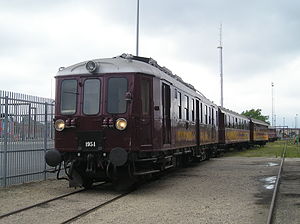
Jernbanemuseum
Motorvogn litra MO på Danmarks Jernbanemuseum.
Et jernbanemuseum er et museum, der samler og udstiller effekter med relation til jernbaner, f.eks. lokomotiver, jernbanevogne, arbejdskøretøjer, redskaber, signaler, skilte, modeltog og billeder. Alt afhængig af museet vil fokus typisk være på et bestemt land, egn eller jernbane.